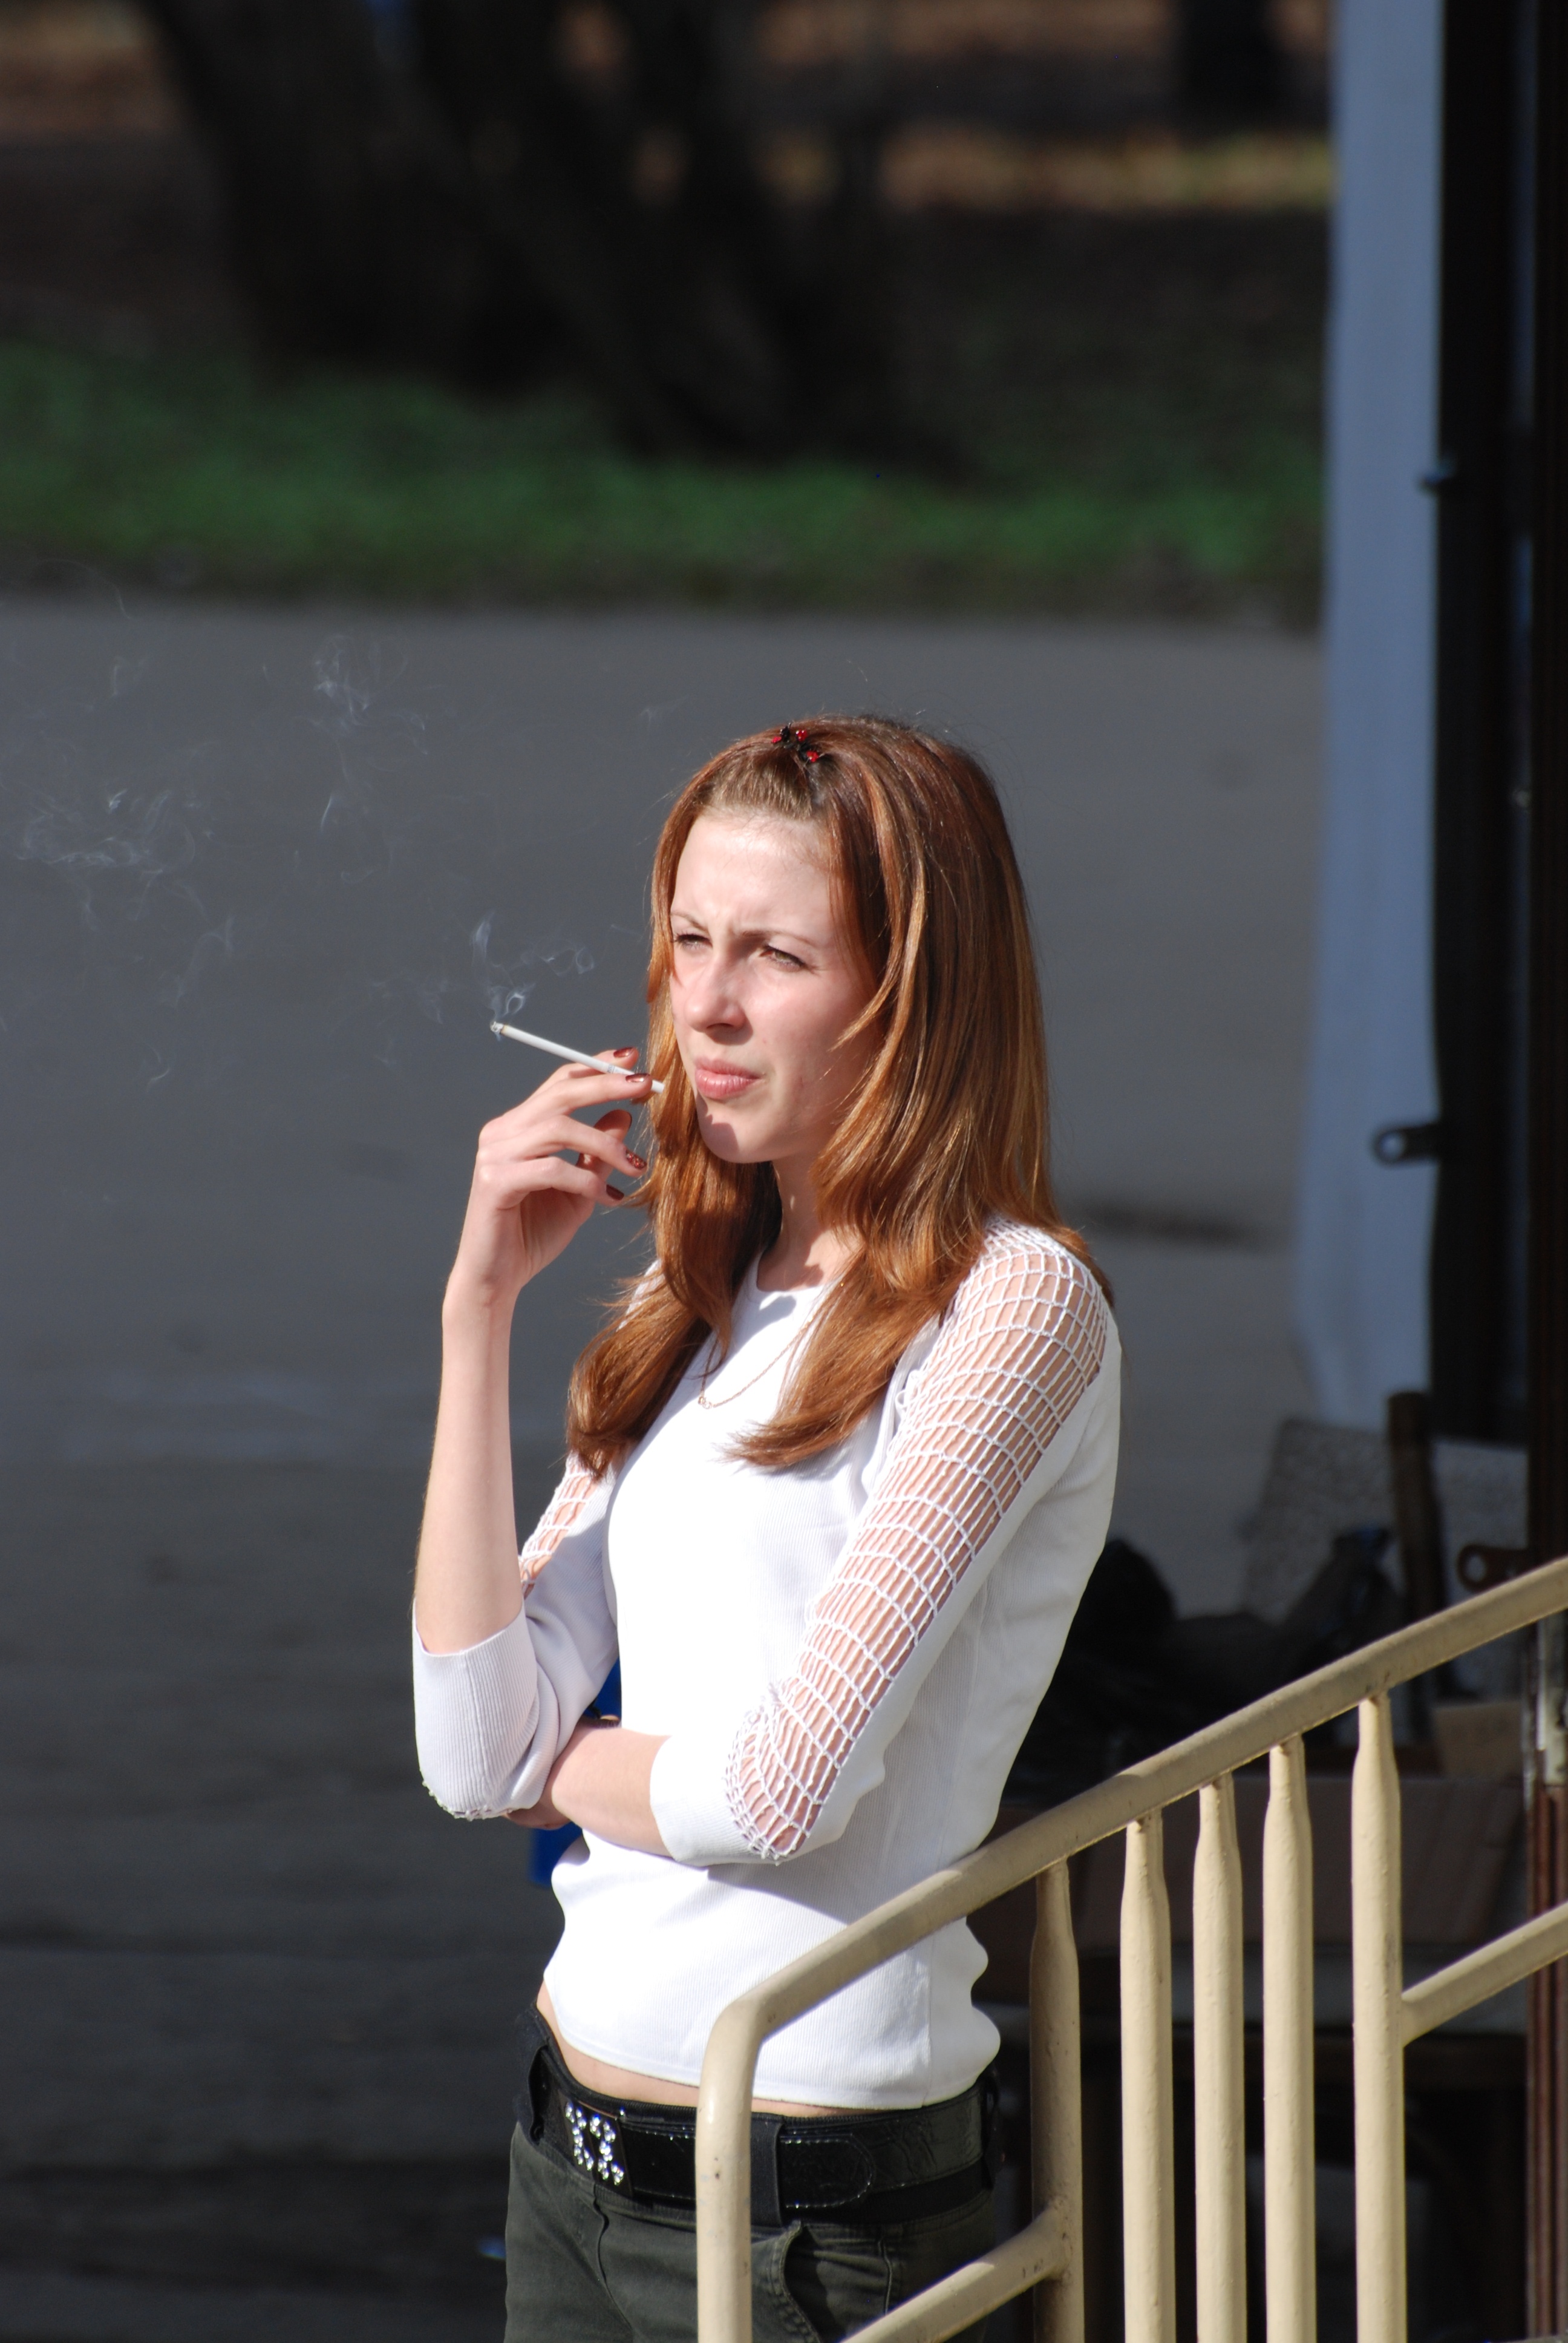
person, people, girl, woman, white, street, photography, leg, europe, portrait, model, spring, sitting, fashion, nikon, clothing, lady, candid, girls, cool image, dress, women, beauty, moscow, nikkor, russia, d80, 70300mm, moskau, nikond80, moscou, 70300mmf4556gvr, vvc, photo shoot, portrait photography, human positions